Hugh Montgomery (sea captain)

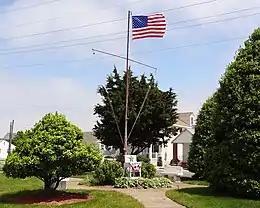
The Battle of Turtle Gut Inlet memorial in Wildwood Crest to the seamen and officers of the Brigantine "Nancy"

The British later captured him and held him in prison for some time. After his release in 1780, while returning from New Providence, "his mind became disordered" and "he leaped overboard in a fit [of] insanity, and was drowned".